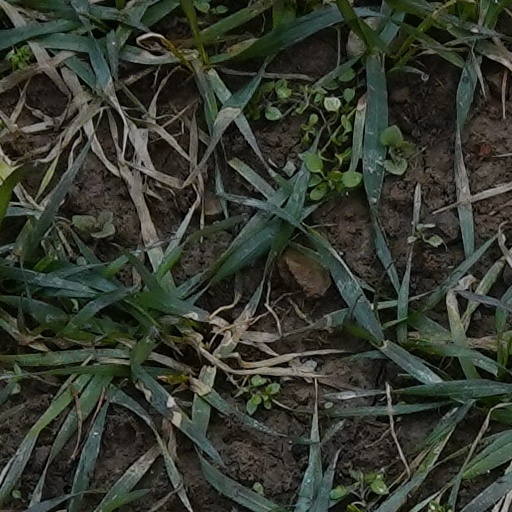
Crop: wheat